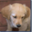
Label: dog